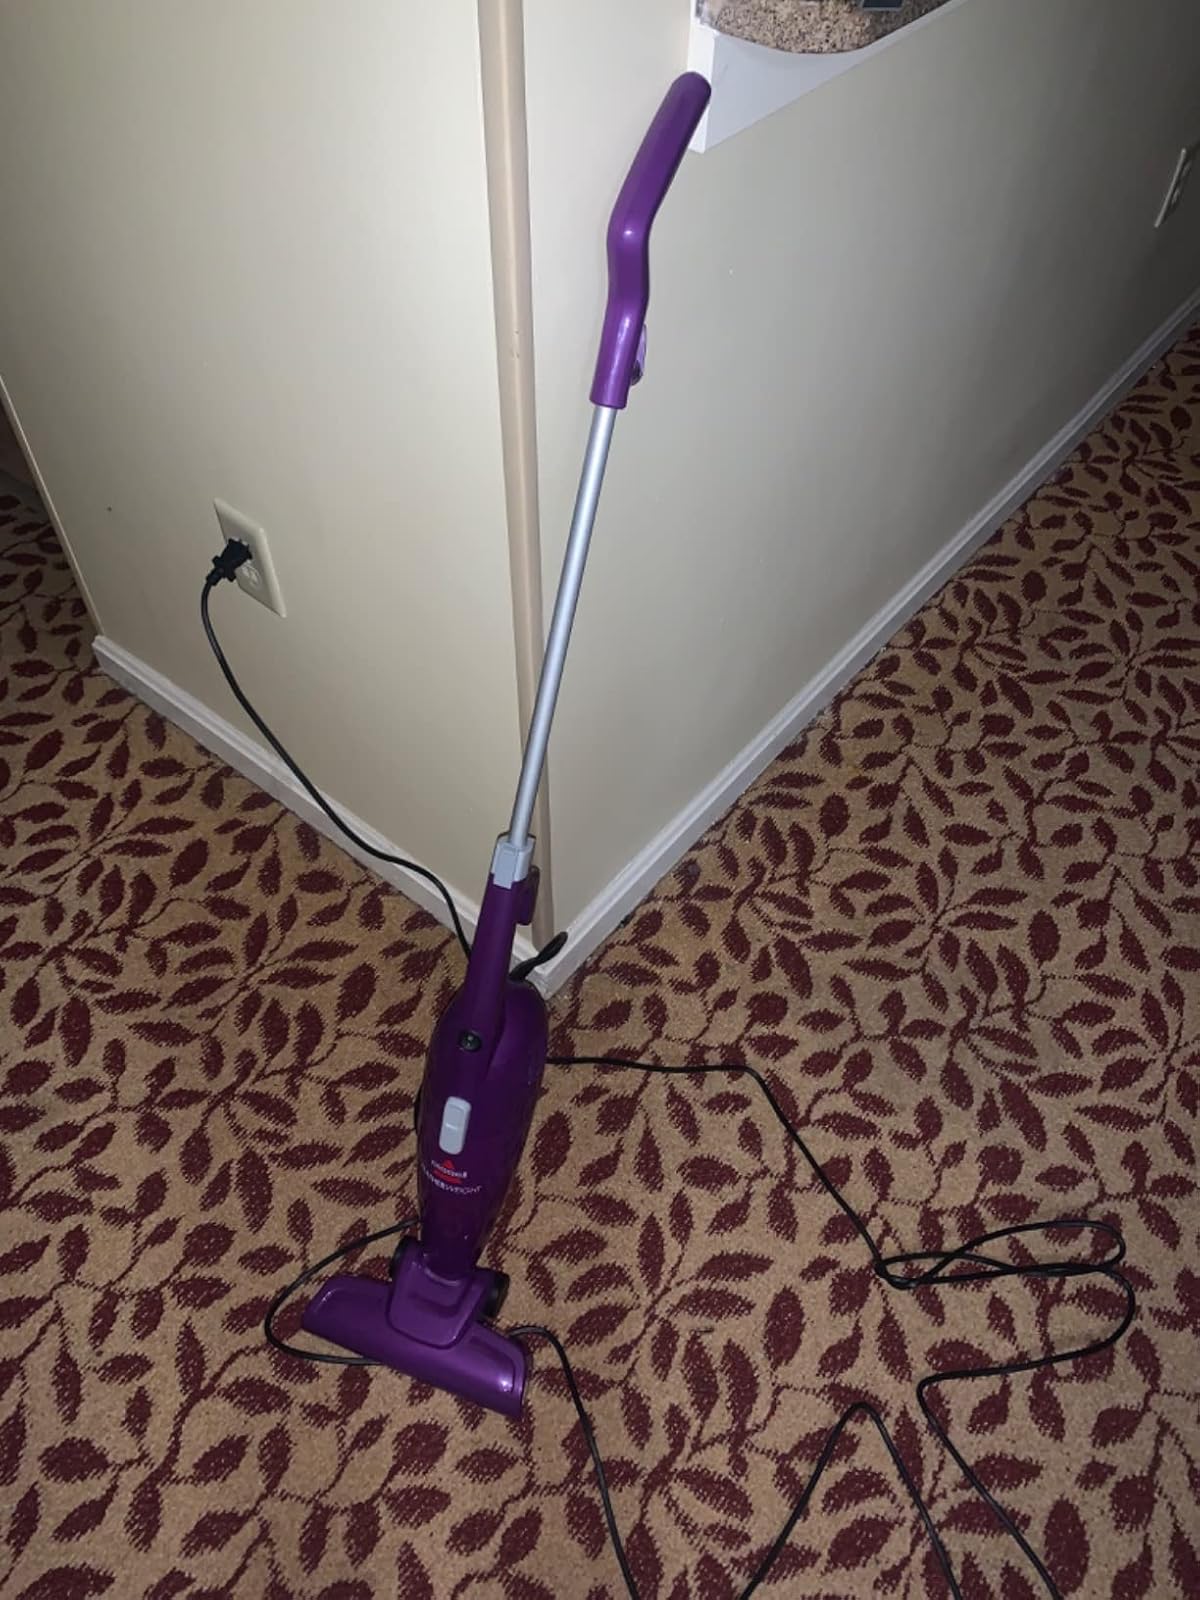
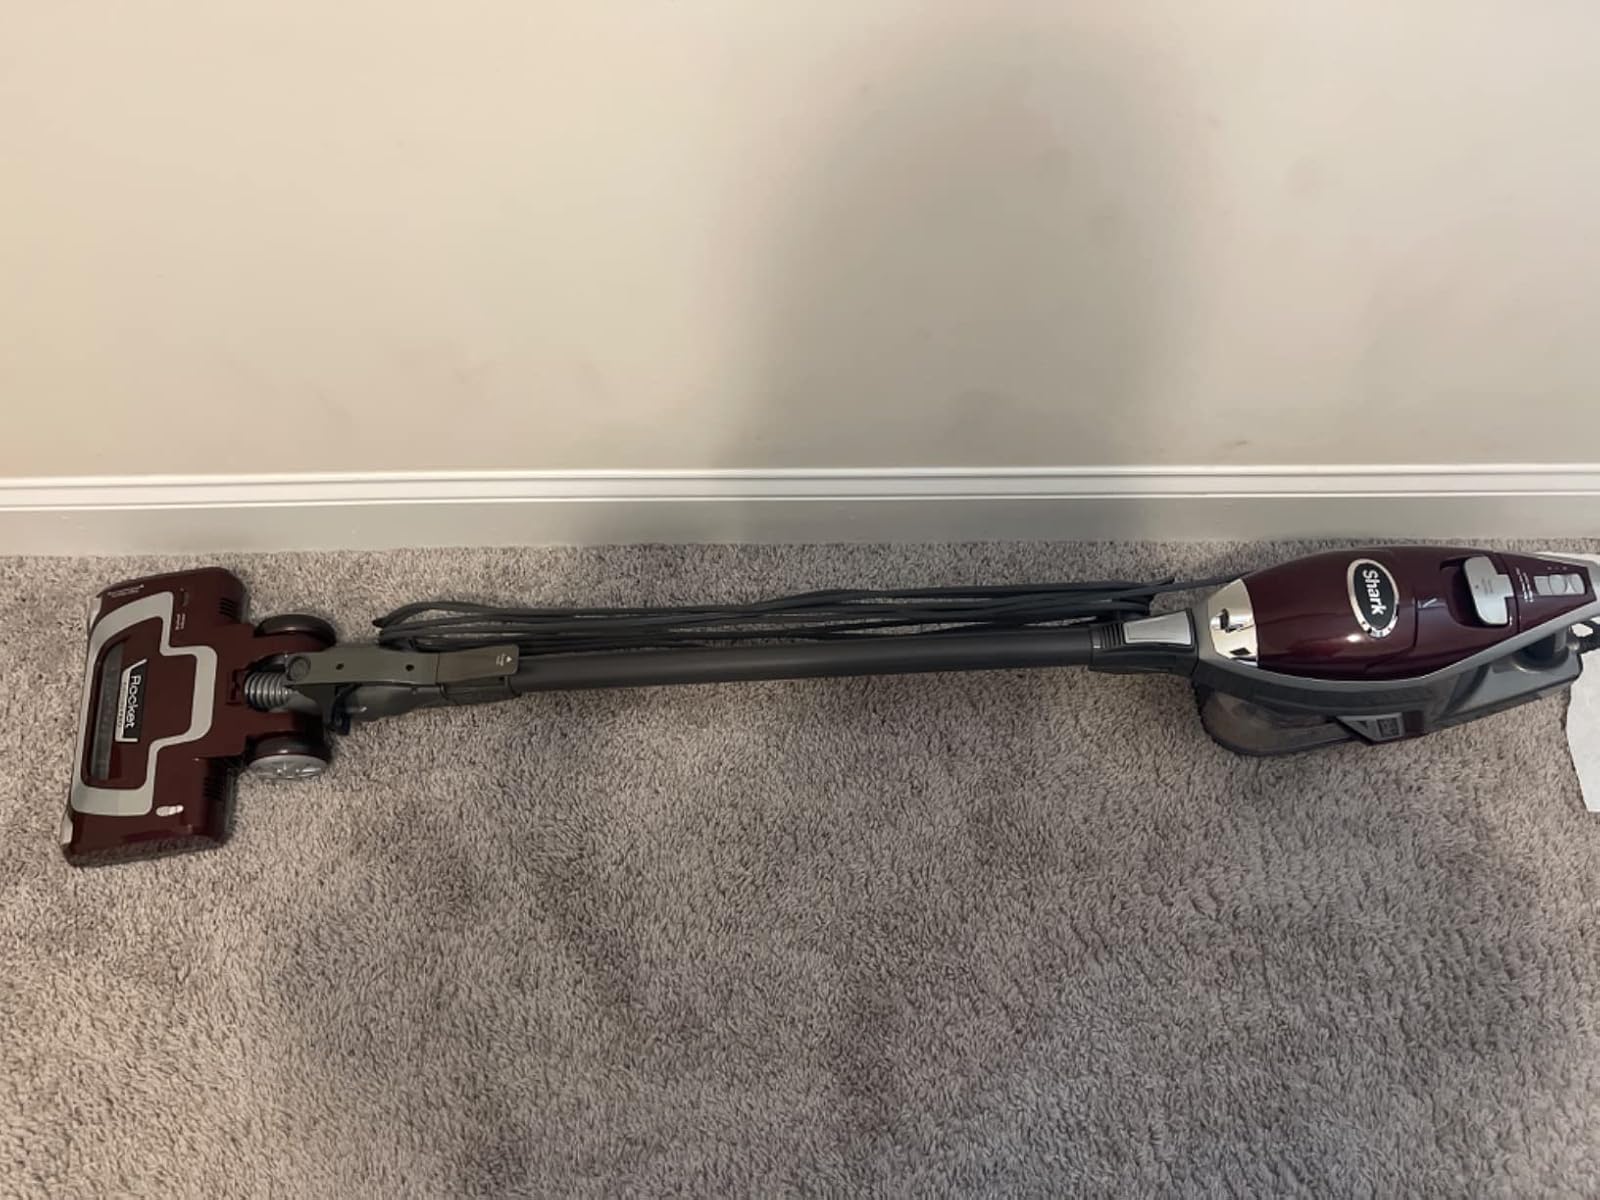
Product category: items_vacuum
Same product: no